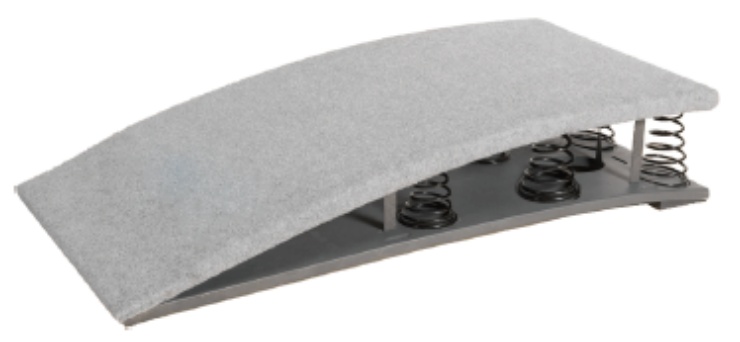
Springboard FIG Approved Competition Standard
Brand: Absolutely Anything Gymnastics
This springboard is FIG approved and designed for professional performance, featuring: Dimensions: 120×60×22 cm Built to competition standards for durability and precision. Available in: ABO0006/1141 Soft -6 HDI tapered springs -$925.00 ABO0007 Hard -7 HDI tapered springs -$995.00 ABO0008/1067 Hard -8 HDI tapered springs -$1100.00 Colour may vary AAG can customise your order to size, colour and print. Please contact us to further discuss your requirements
Category: Sporting Goods > Athletics > Gymnastics > Gymnastics Springboards